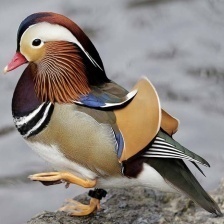
Species: MANDRIN DUCK
Scientific name: AIX GALERICULATA
ImageNet parent category: drake